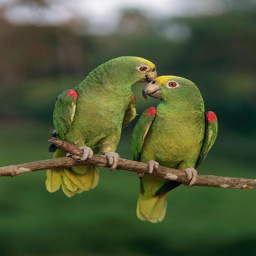
yellow - crowned person - they travel together , are very chatty and we are lucky to have them outside our windows each morning now .